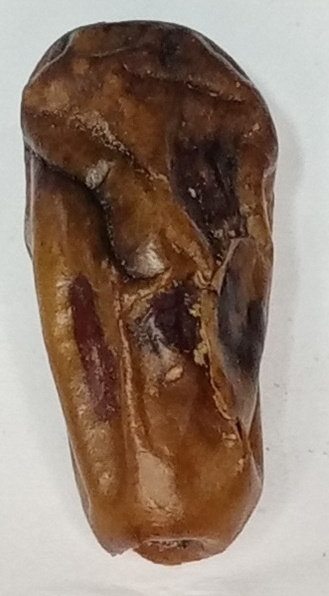
Variety: gajar
Size: medium
Grade: grade-3